Aaron Tippin

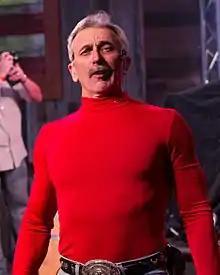
Tippin performing in 2015

Aaron Dupree Tippin (born July 3, 1958) is an American country music singer, songwriter and record producer. Initially a songwriter for Acuff-Rose Music, he gained a recording contract with RCA Nashville in 1990. His debut single, "You've Got to Stand for Something" became a popular anthem for American soldiers fighting in the Gulf War and helped to establish him as a neotraditionalist country act with songs that catered primarily to the American working class. Under RCA's tenure, he recorded five studio albums and a Greatest Hits package. Tippin switched to Lyric Street Records in 1998, where he recorded four more studio albums, counting a compilation of Christmas music. After leaving Lyric Street in 2006, he founded a personal label known as Nippit Records, on which he issued the compilation album "Now & Then". A concept album, "In Overdrive", was released in 2009.